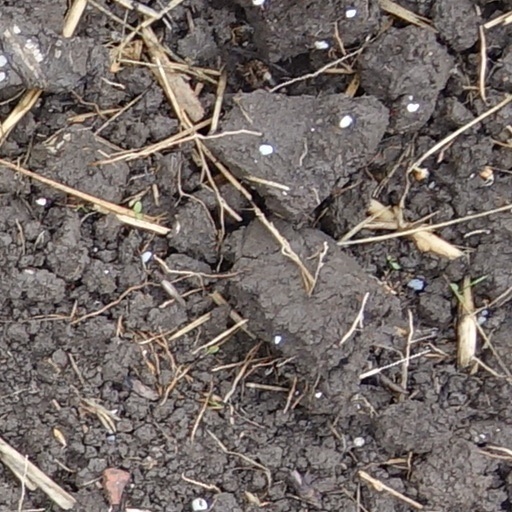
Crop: wheat